Putnam County, Tennessee

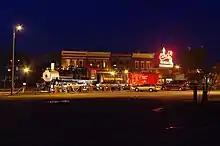

Putnam County has twenty-four county commissioners elected to twelve legislative districts, with two members per district.